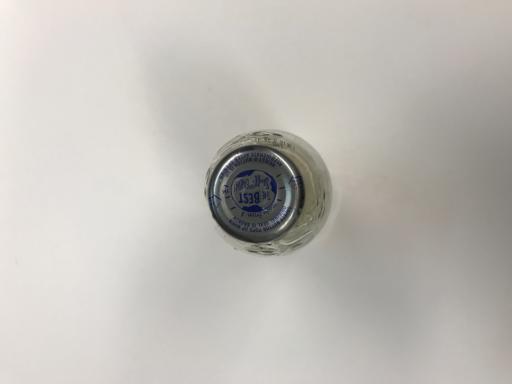
Waste category: metal